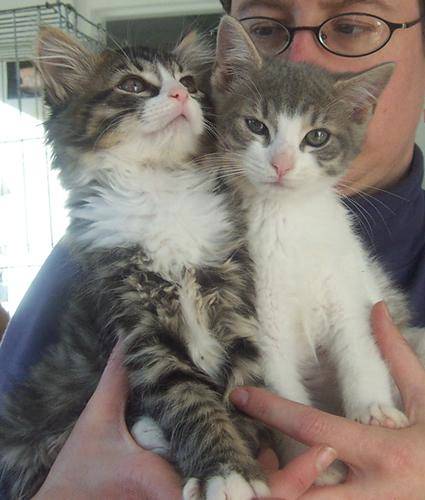
Label: cat